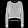
Label: Pullover